Myrmidon Club

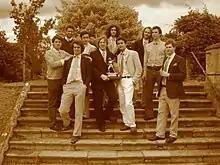
The Myrmidon Club in 2007

Founded in 1865, it is one of the handful of such clubs with an almost continuous existence from the second half of the 19th century. In the earlier years of its existence it had its own rooms off the High.